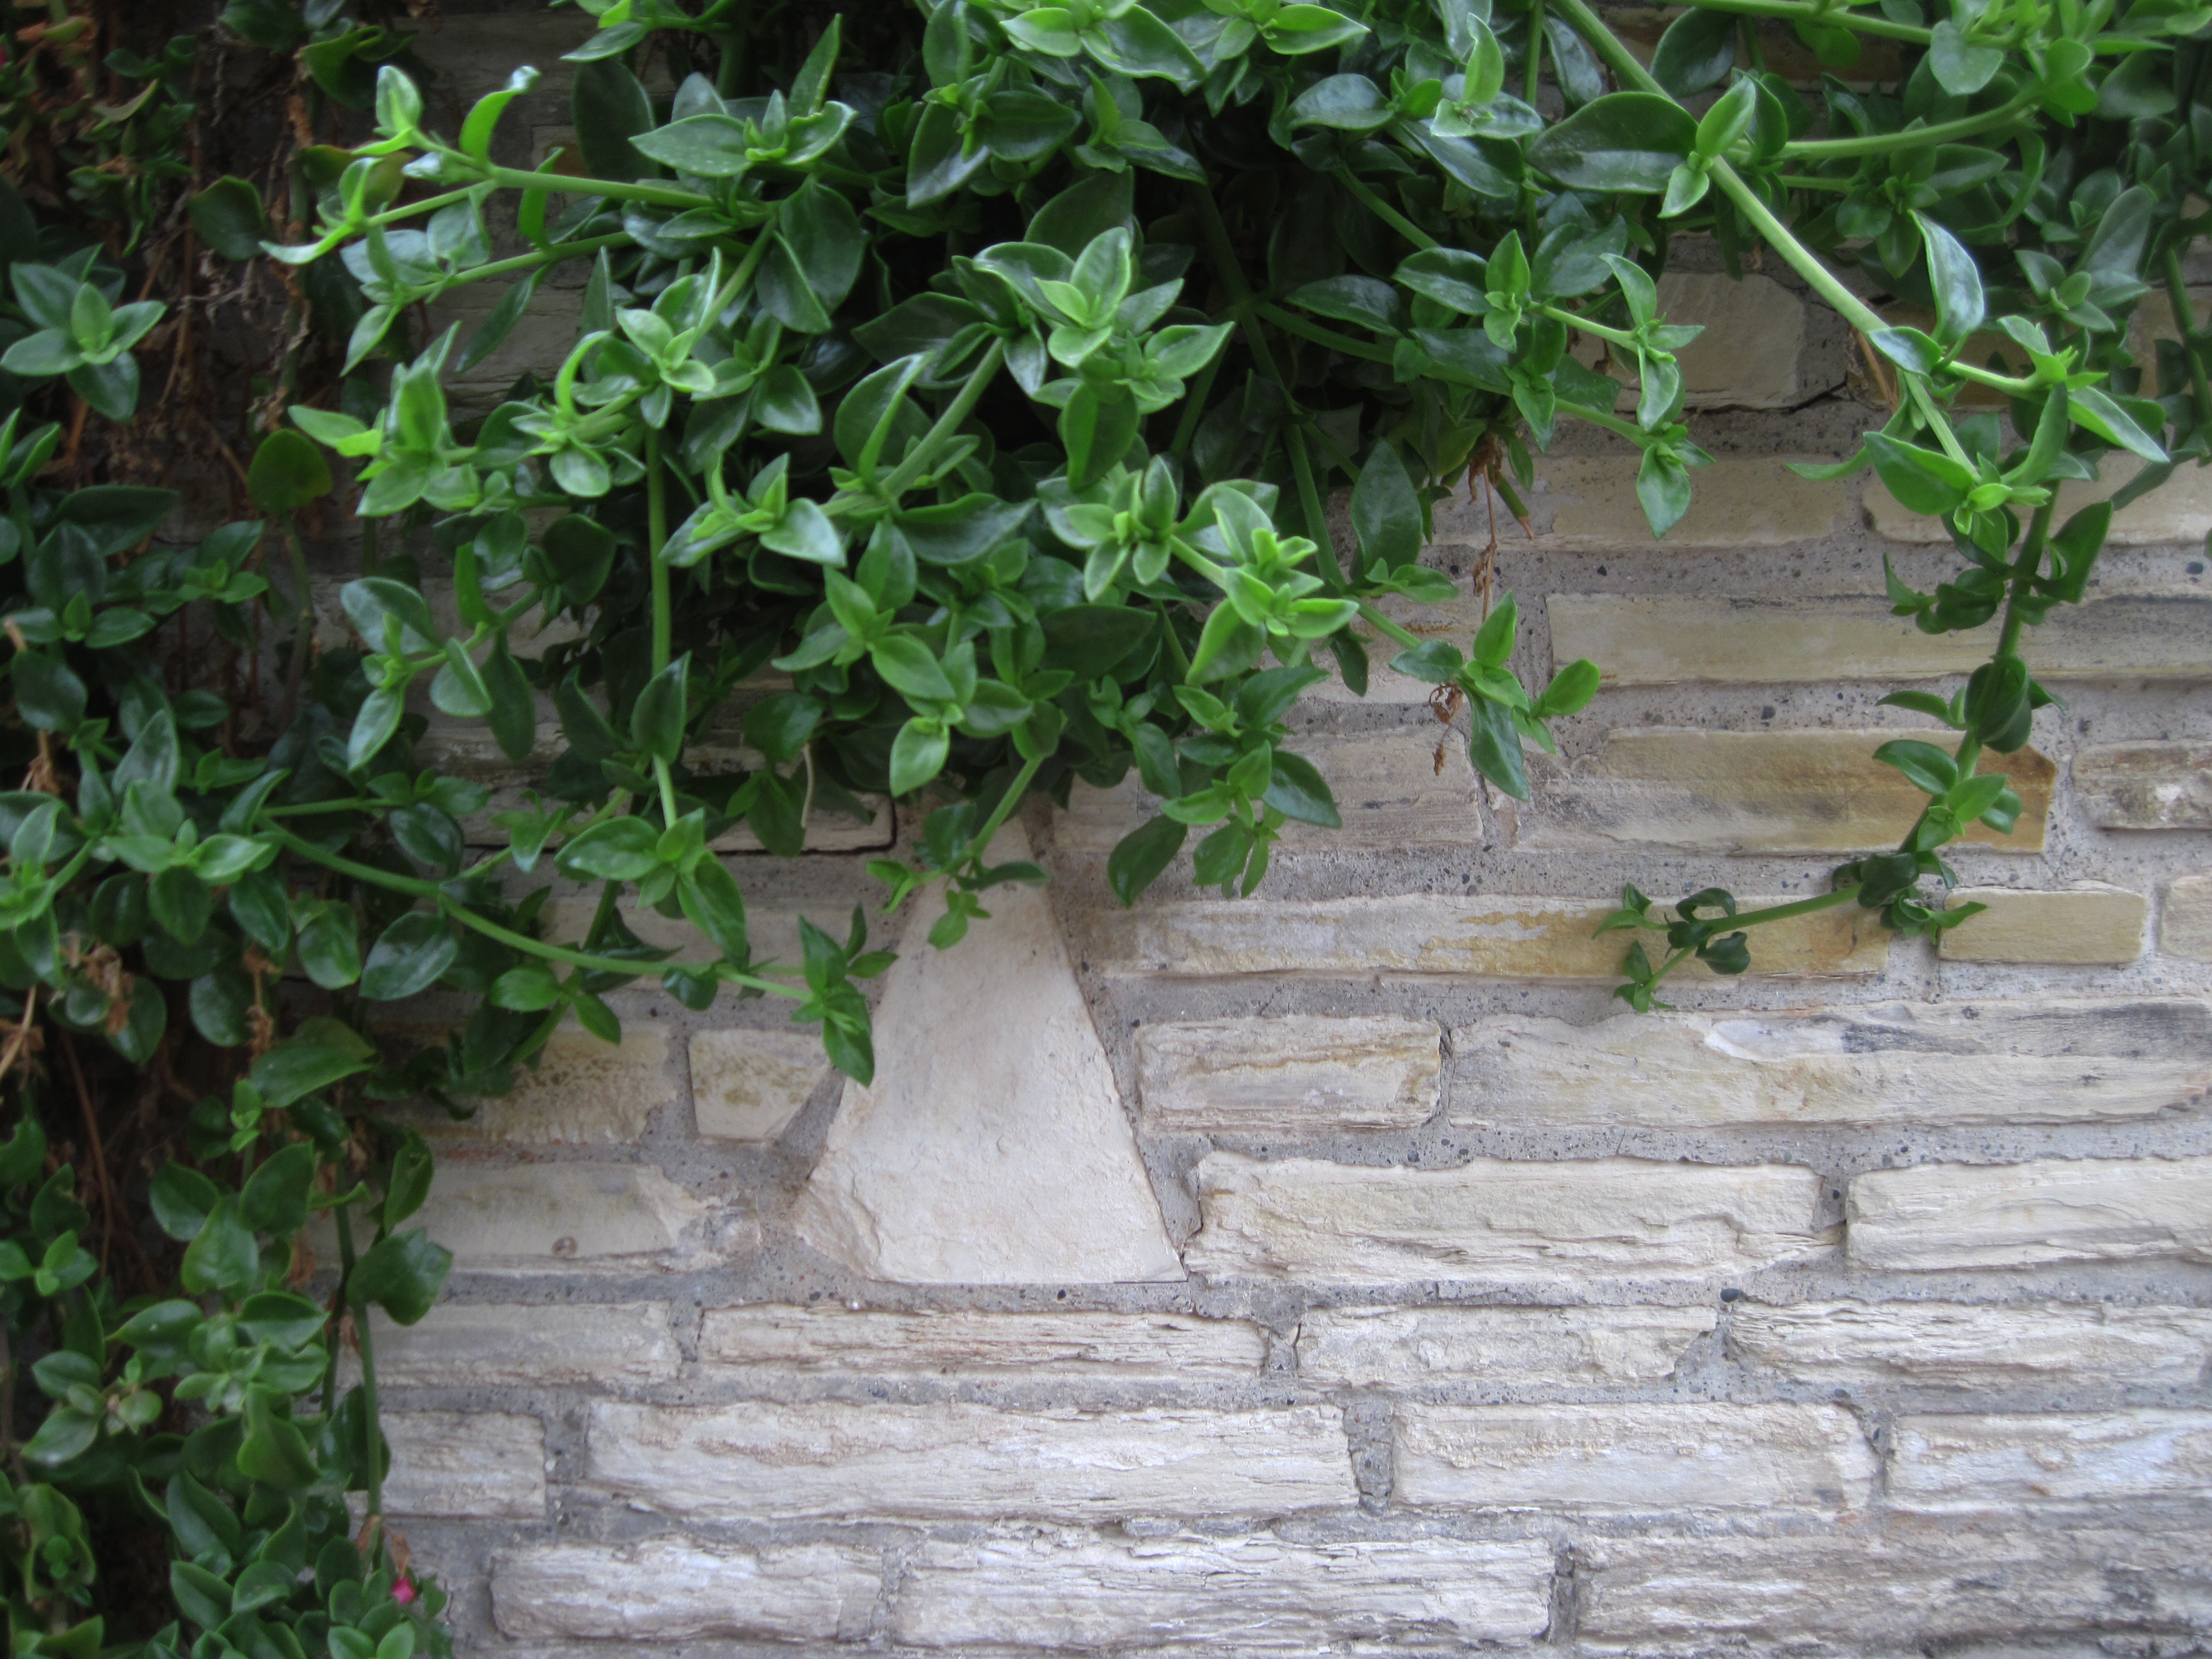
growth, plant, lawn, vintage, texture, flower, old, wall, ivy, dirty, grunge, rough, exterior, stone wall, planter, garden, brick, plants, brick wall, weathered, leaves, shrub, brickwall, brickwork, yard, backdrop, masonry, aged, green wall, flooring, flowering plant, brick wall background, land plant, apiales